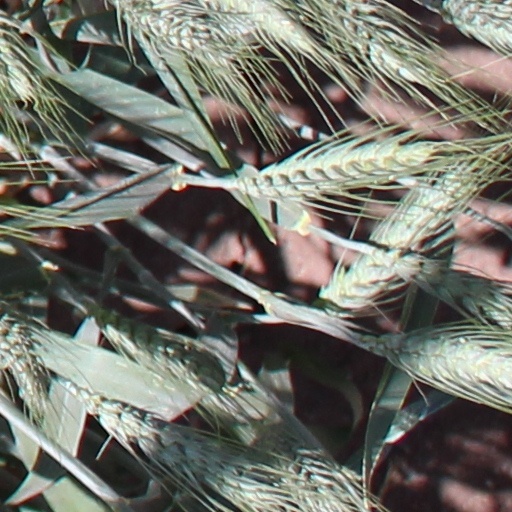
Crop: wheat